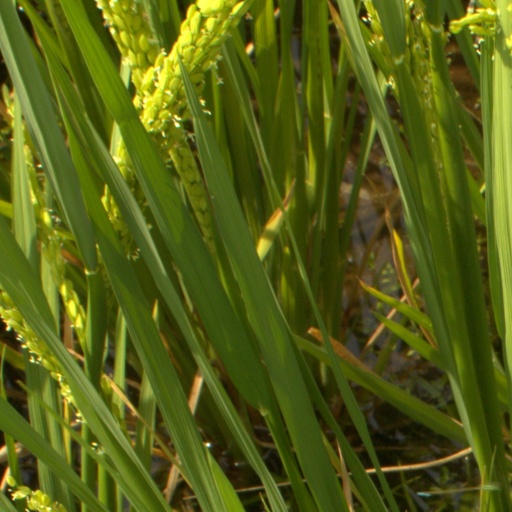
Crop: rice